Richard A. Hellman

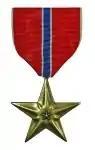
Bronze Star

Hellman served in the Vietnam War, with distinction, having received the Bronze Star as a captain in Army counterintelligence.